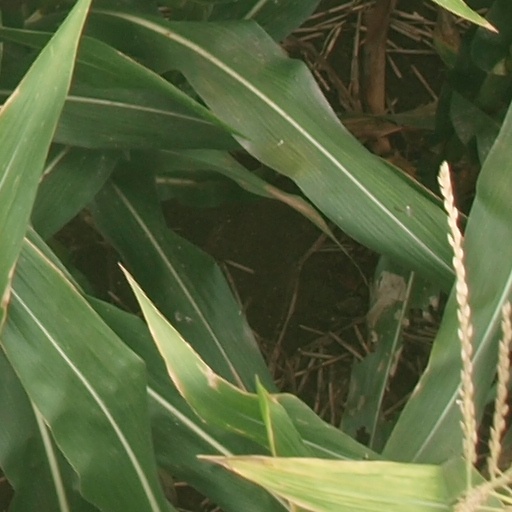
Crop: maize; corn